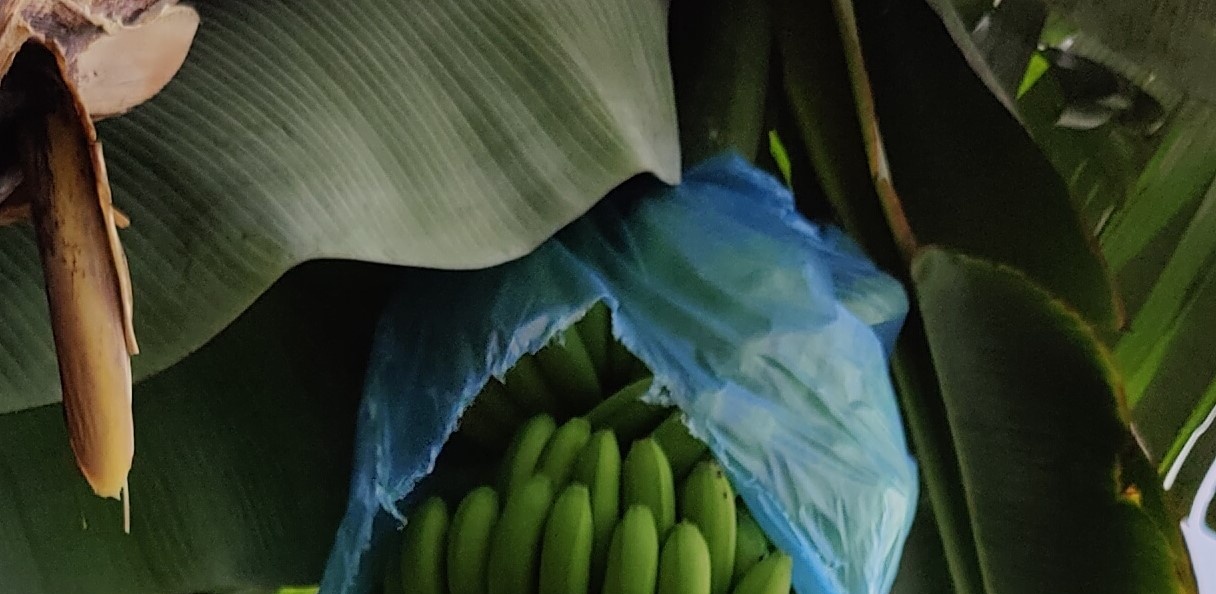
Label: Cut